Joseph Holland (actor)

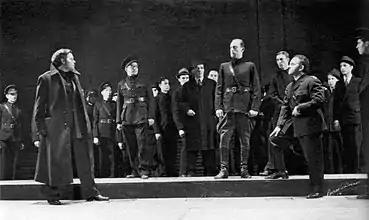
The Mercury Theatre production of "Julius Caesar", the scene in which Julius Caesar (Holland, center) addresses the conspirators including Brutus (Orson Welles, left).

Holland made his professional stage debut in London while a student at RADA as George Patterson in Howard Irving Young's "The Drums Begin" at the Embassy Theatre in April 1934. He moved to New York City after graduating from RADA, and landed the small role of Sampson, a servant to Capulet, in Katharine Cornell's 1934 Broadway revival of Shakespeare's "Romeo and Juliet". It was the first of 22 plays that Holland would appear in on Broadway through 1957. He appeared in several more Cornell productions on Broadway including the roles of Robert de Baudricourt and Canon John D'Estivet in George Bernard Shaw's "Saint Joan" (1936) and Pompey in Shakespeare's "Antony and Cleopatra" (1947–1948). In 1935 he portrayed the Gentleman of Cyprus in "Othello" with Kenneth MacKenna as Iago, Gladys Cooper as Desdemona, and Philip Merivale in the title role.